Stambha

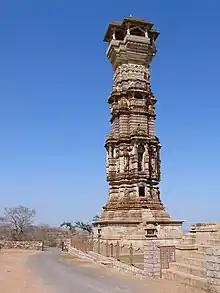
Kirti Stambha at Chittorgarh fort in Rajasthan, India

A stambha is a pillar or a column employed in Indian architecture. A stambha sometimes bears inscriptions and religious emblems.